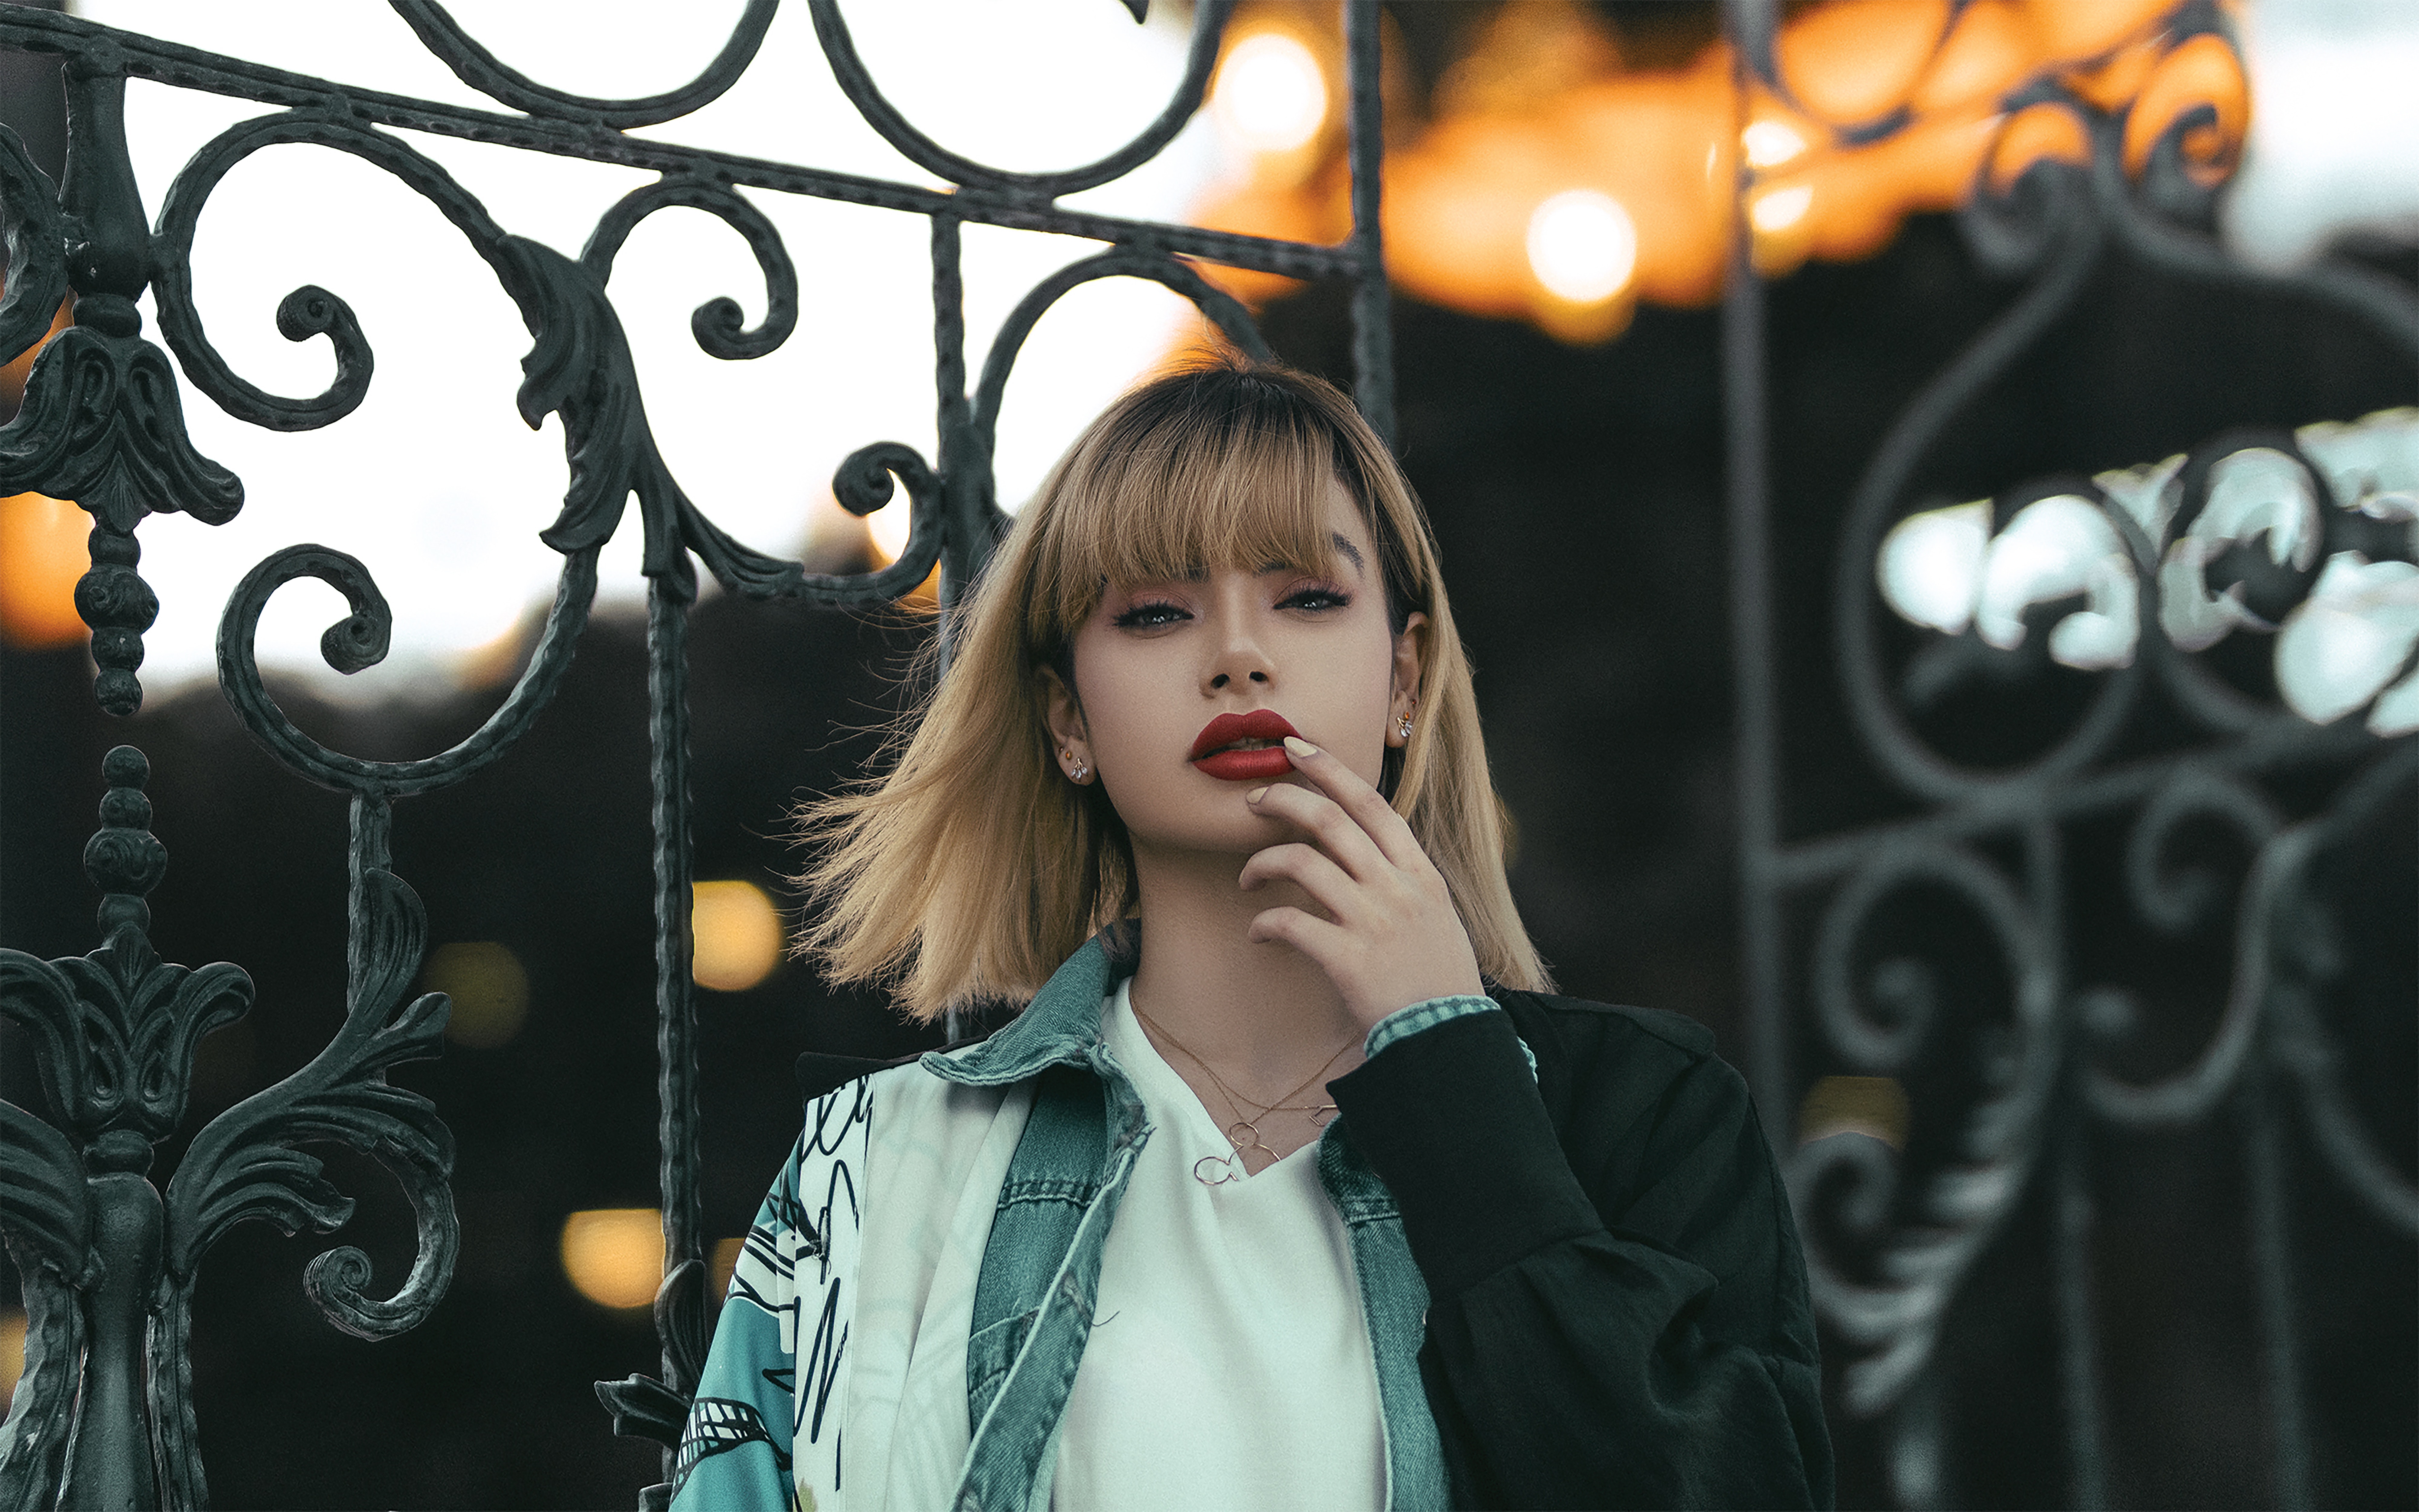
woman, lip, photograph, light, fashion, flash photography, eyelash, sleeve, lighting, street fashion, style, cool, black hair, eyewear, fashion design, beauty, snapshot, pattern, metal, bangs, jewellery, tree, brown hair, event, fashion accessory, fun, portrait photography, fur, street, visual arts, necklace, darkness, photo shoot, fashion model, photography